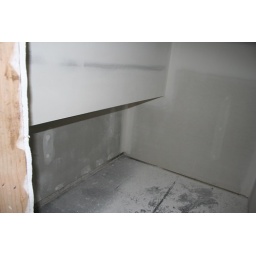
The pantry with an awkward wall that has a little area underneath the edge of the kitchen floor.